Palazzo della Borsa (Genova)

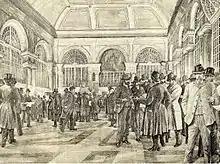
Engraving showing the interior of the loggia in the 19th century

Genoa has an ancient history for the activity of trade. In medieval Italy and the communes, exchanges took place in the Piazza di Banchi, so called because of the "benches" set up by merchants, notaries, and moneychangers. In the 1700s activity and trading took place in the private "scagni", in Palazzo San Giorgio and also in Piazza Banchi. In 1822, a commission was set up by the Chamber of Commerce to fix the exchange rates between Genoa and the most important European trading centres on the basis of the average of bargained prices. The 1840s saw the restoration of the Loggia della Mercanzia (Genova) the building dedicated to stock exchange trading with a first chamber regulation, with 1845 came the first list the "Corso dei cambi" with the quotations of government bonds and shares. In 1855, the birth of the "Commerce Exchange" in the Loggia di Banchi and the Palazzo Senarega administered by the Genoa Chamber of Commerce was made official by a decree of Cavour, in which the traders were the matchmakers and authorised stockbrokers, who had a monument to Cavour erected in the Loggia by the sculptor Vincenzo Vela, later destroyed in 1942 by a bombing.